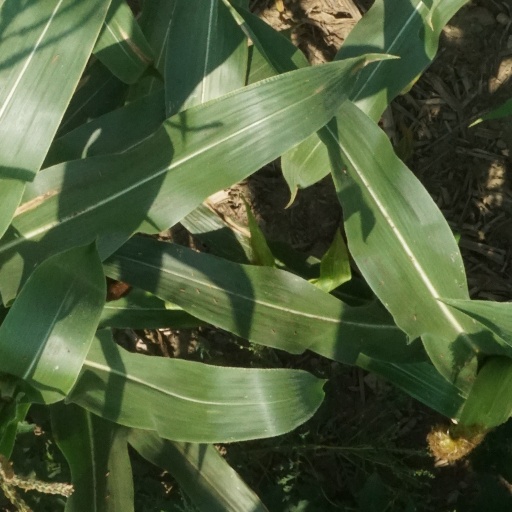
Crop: maize; corn